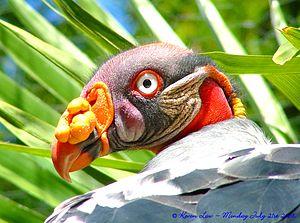
Le Sarcoramphe roi ou Vautour pape est une espèce de grands vautours d'Amérique centrale et du Sud de la famille des Cathartidae. Il vit principalement dans les forêts tropicales de plaine qui s'étendent du sud du Mexique au nord de l'Argentine. Il est le seul membre survivant du genre Sarcoramphus, les autres membres de celui-ci ne sont connus que comme fossiles.